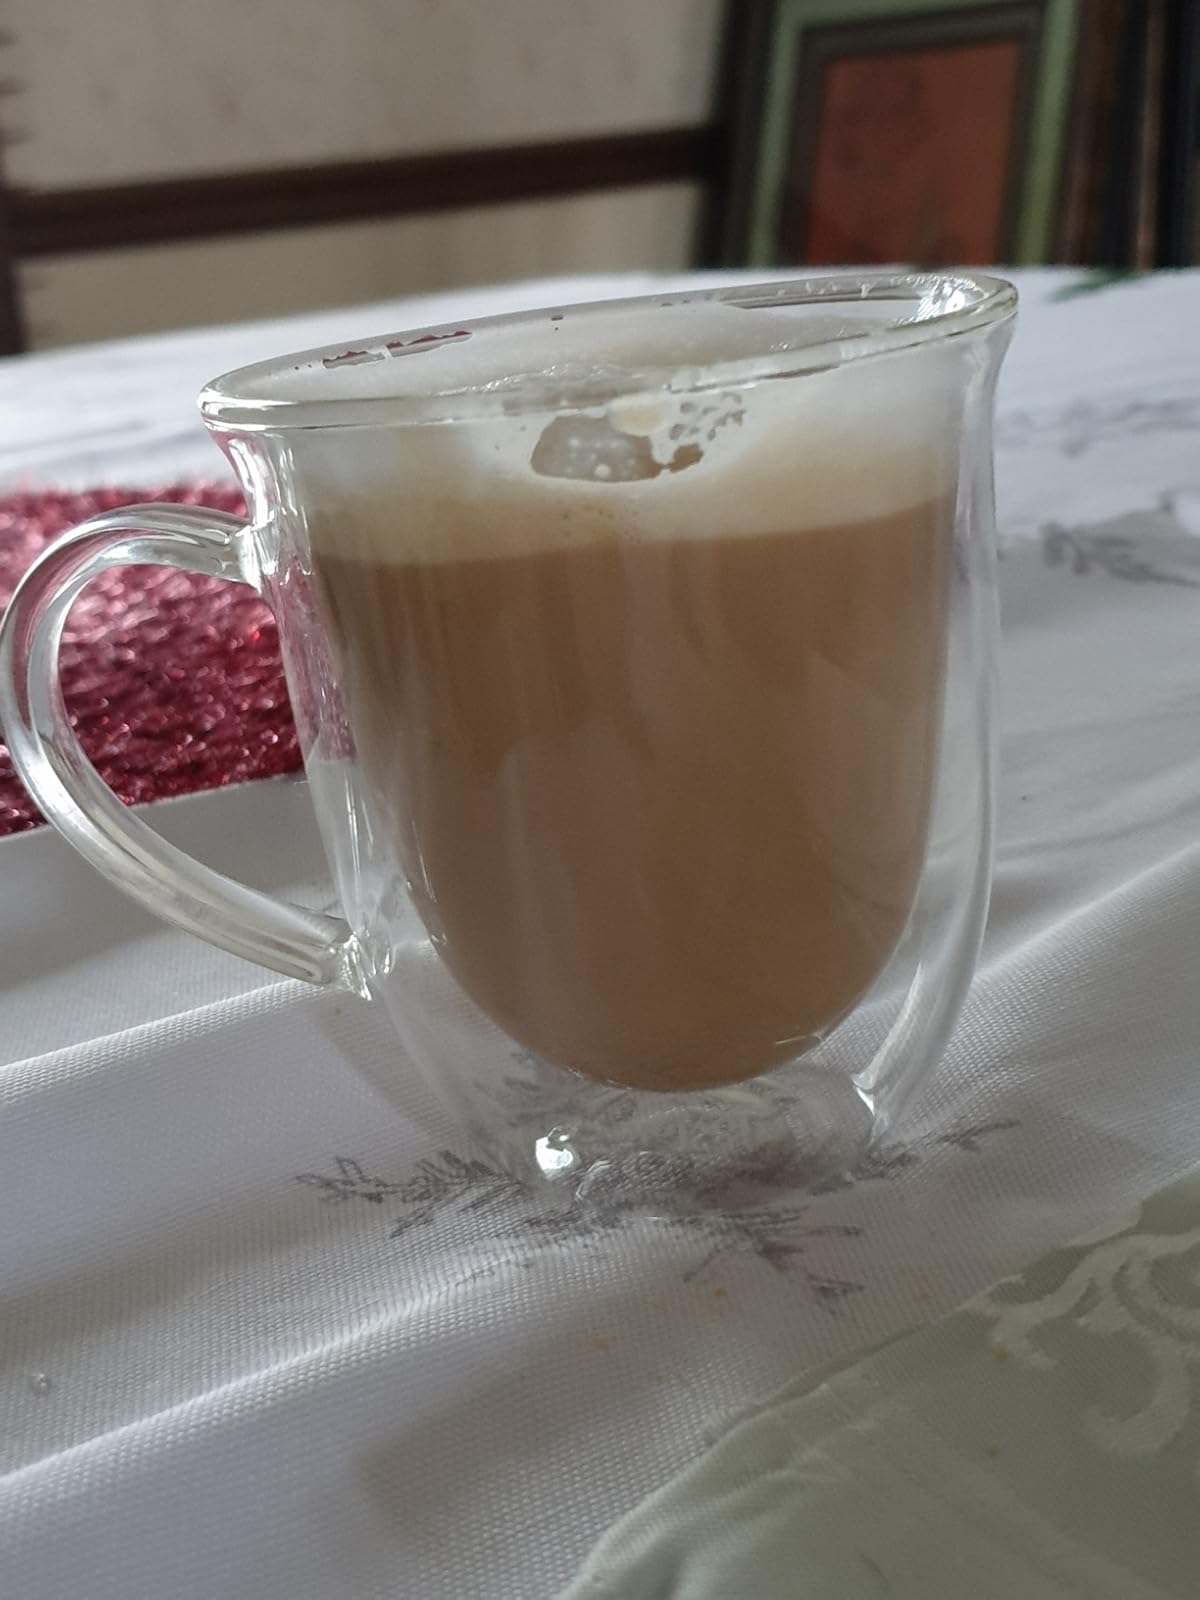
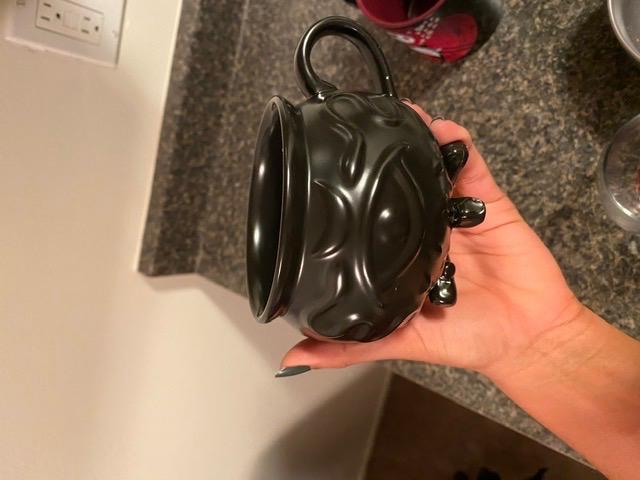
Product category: items_mug
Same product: no